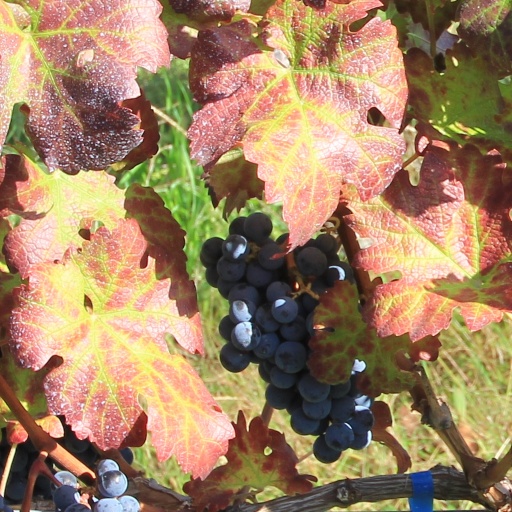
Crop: grape